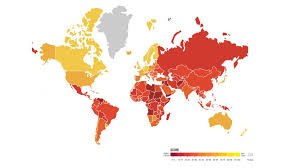
Transparency International
Oversigt over Indekseret niveau over opfattelsen af korruption, 2019.
Transparency International er en international organisation som oplyser om og bekæmper korruption, herunder også politisk korruption.